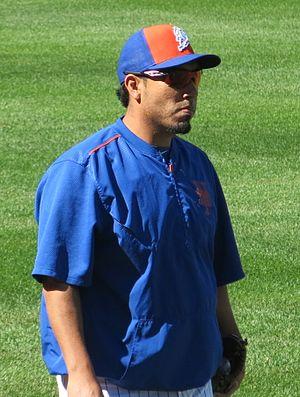
Noel Fernando Salas est un lanceur de relève droitier évoluant en Ligue majeure de baseball avec les Mets de New York.